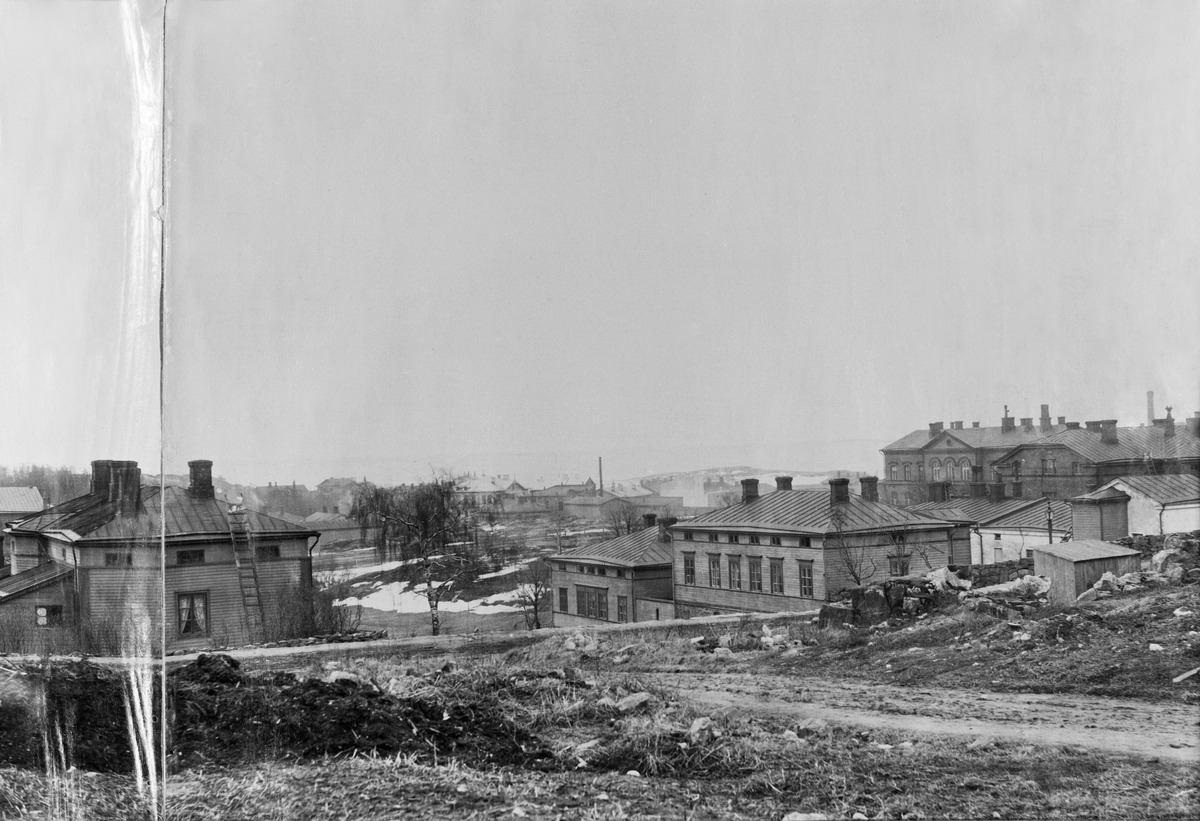
Panoraama Tähtitornin vuorelta etelään
sisällön kuvaus: Panoraama Tähtitornin vuorelta etelään. Vasemmalla Tähtitorninkatu 8 ja oikealla 10-12. Vuorimiehenkatu 11-9, Suomen merikoulun tontti. mustavalkoinen
Ajankohta: kuvausaika 1895 n
Paikka: Suomi, Uusimaa, Helsinki, Ullanlinna Helsinki, Tähtitornin vuori
Aiheet: näköalat, maanrakennus, puistot, koulut, oppilaitokset, puurakennukset, tiilirakennukset, meret